Jacco Macacco

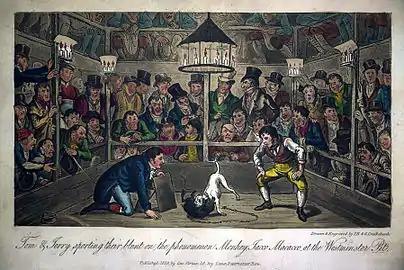
"Tom and Jerry sporting their Blunt on the phenomenon monkey Jacco Macacco at the Westminster-Pit" (1821) by George and Isaac Robert Cruikshank

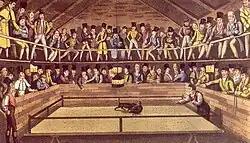
"The Westminster-Pit: A Turn-up between a Dog and Jacco Macacco, the Fighting Monkey"Thomas Sutherland's 1826 aquatint from an 1822 original by Henry Thomas Alken

Most details on Jacco come from second-hand or fictionalized accounts. In "Pictures of Sporting Life and Character" (1860), William Pitt Lennox gives a detailed account of Jacco's career: he was landed at Portsmouth where he fought dogs in a number of local sporting arenas before being purchased by a London sporting impresario and transported to Hoxton from where he continued his career, fighting in the Chick Lane and Tottenham Court Road pits, and earned one of his monikers as the "Hoxton Ape". Lennox writes that after biting his owner he was sold to the proprietor of the Westminster Pit, Charles Aistrop.